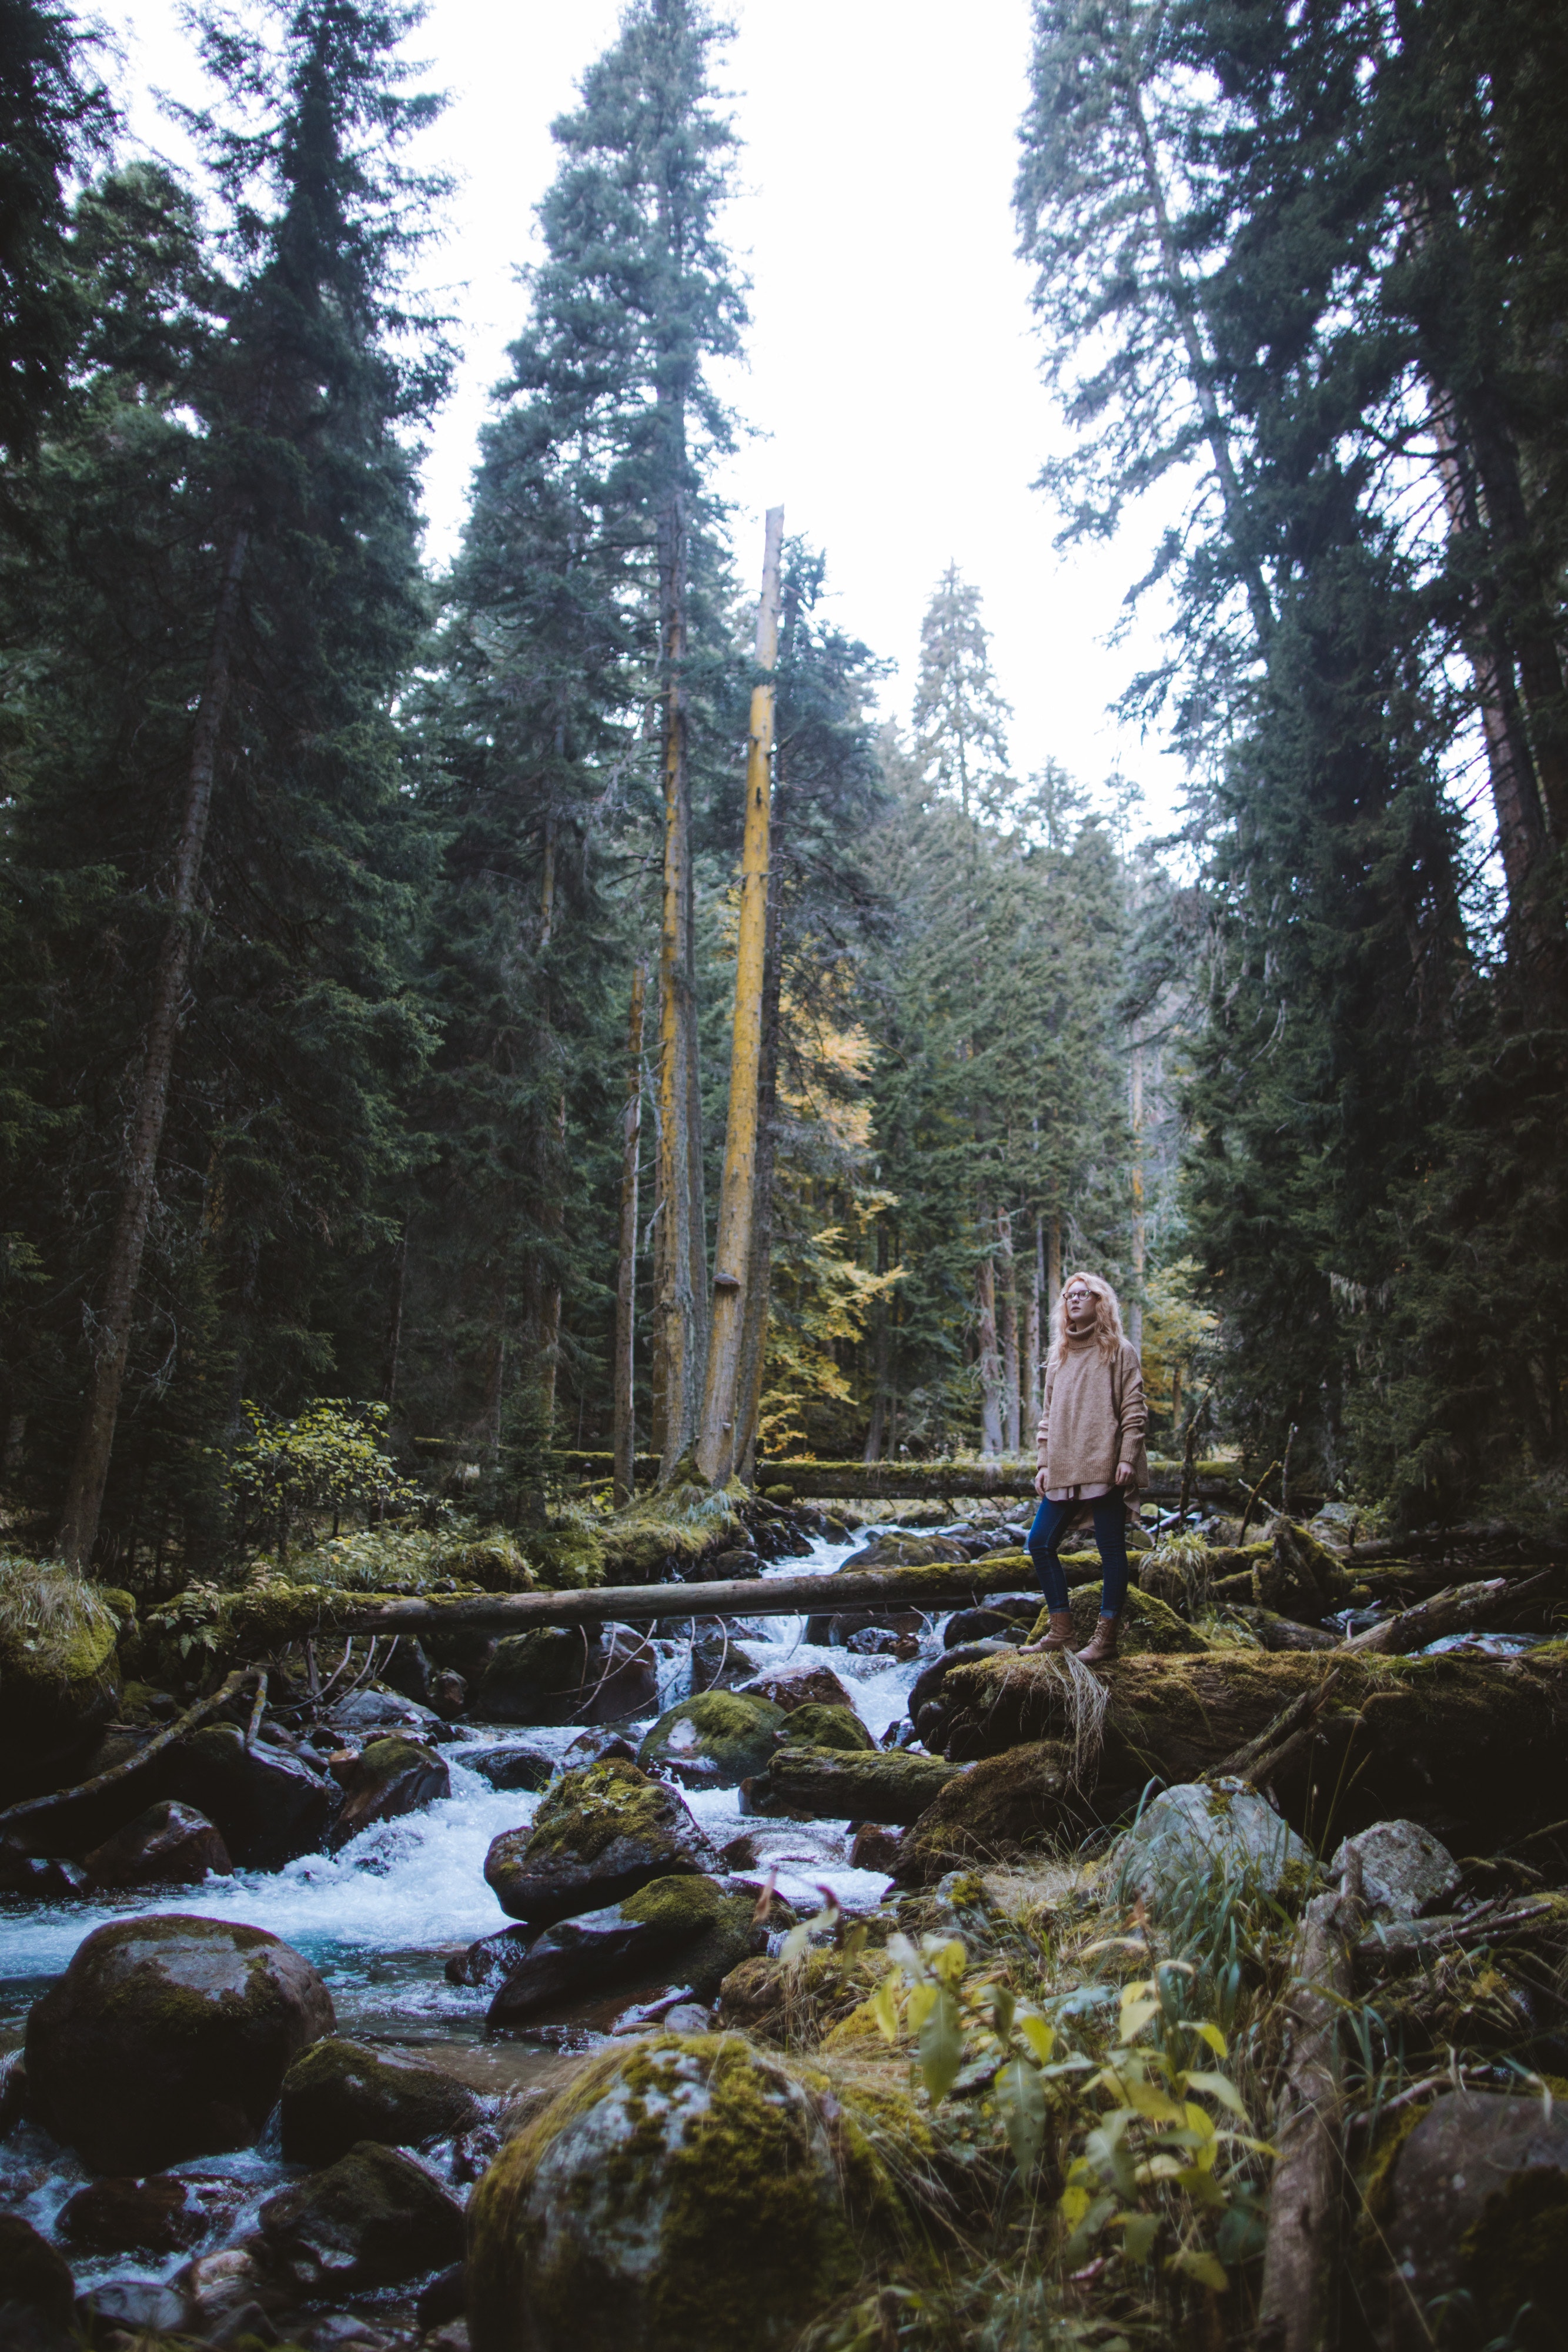
nature, wilderness, tree, forest, natural environment, natural landscape, old growth forest, nature reserve, biome, tropical and subtropical coniferous forests, temperate coniferous forest, woodland, stream, woody plant, valdivian temperate rain forest, spruce fir forest, mountain, leaf, plant, sunlight, trail, rainforest, watercourse, rock, Northern hardwood forest, adventure, river, national park, temperate broadleaf and mixed forest, landscape, creek, jungle, ravine, state park, vacation, reflection, pine family, hiking